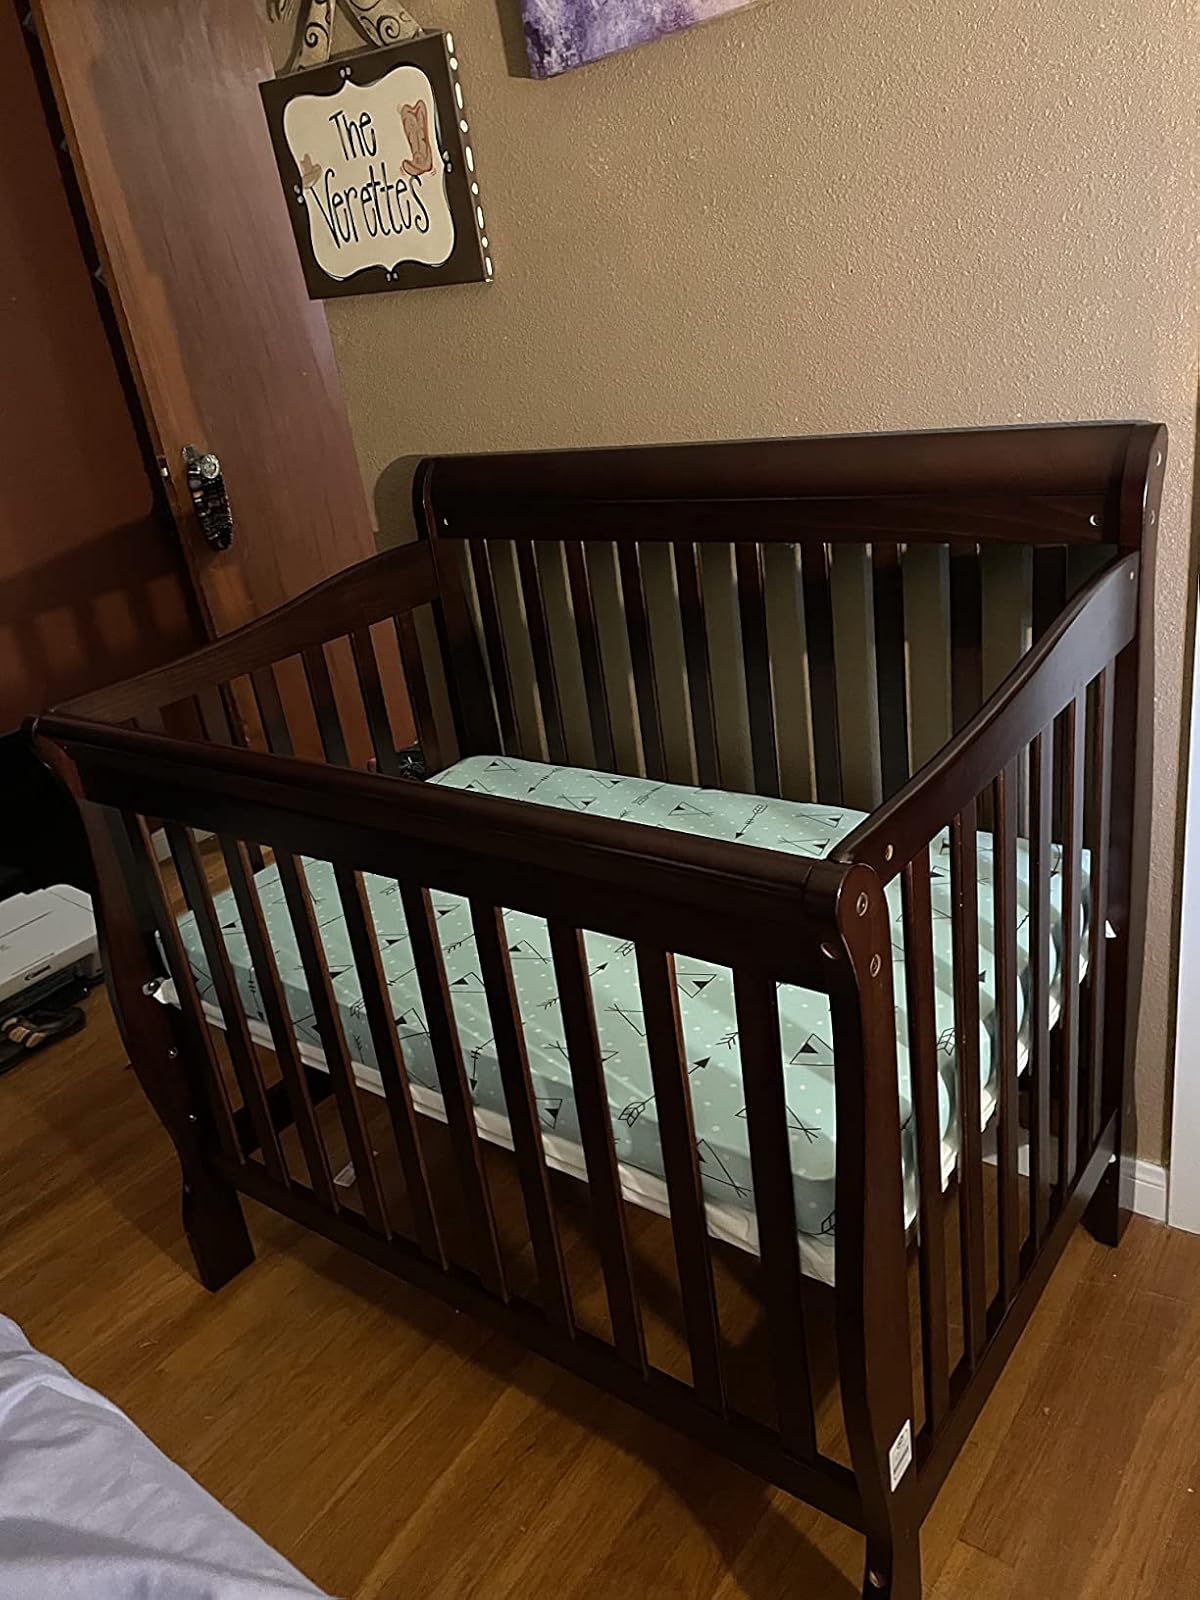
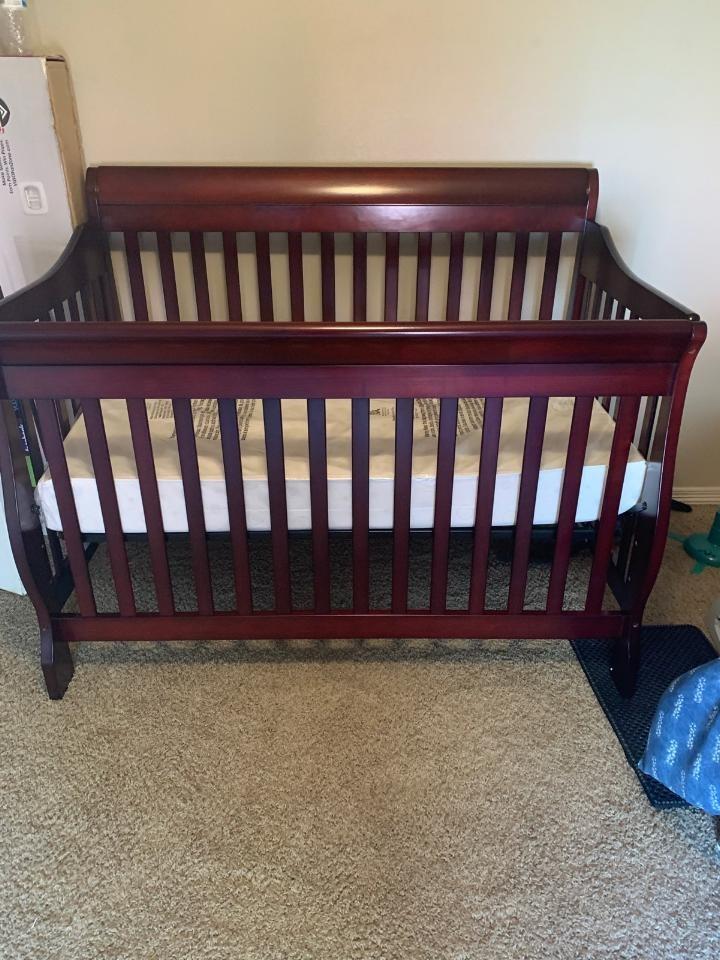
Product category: products_crib
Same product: yes